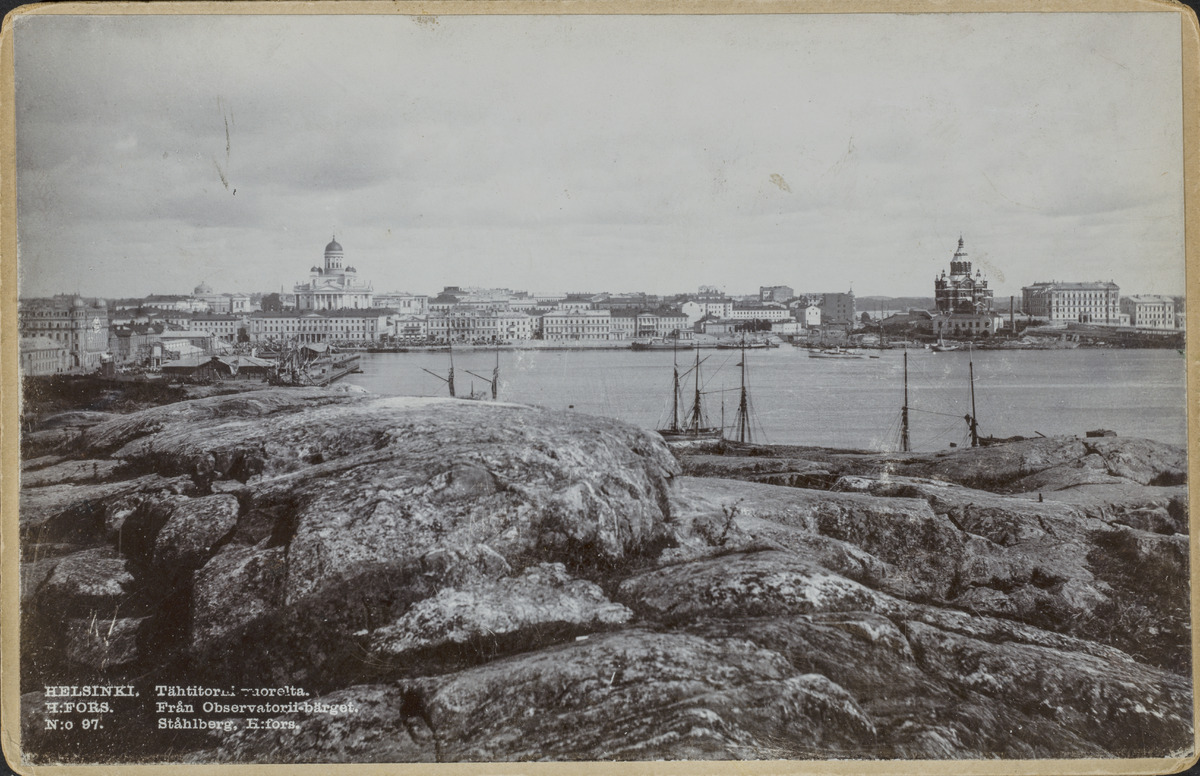
Eteläsatama kaivopuiston kallioilta nähtynä
sisällön kuvaus: Eteläsatama kaivopuiston kallioilta nähtynä. Etualalla Makasiiniranta. Taustalla Pohjoisesplanadi 1-13 ja Nikolainkirkko (Helsingin tuomiokirkko) ja Uspenskin katedraali. mustavalkoinen
Kuvaaja: Ståhlberg, Karl Emil, valokuvaaja
Ajankohta: kuvausaika 1890 -luku
Paikka: Suomi, Uusimaa, Helsinki, Kaivopuisto Helsinki, Eteläsatama
Aiheet: satamat, kalliot, kirkkorakennukset, kirkot